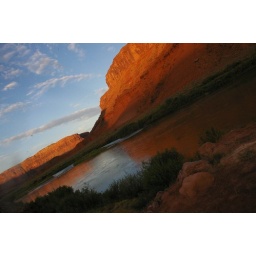
sunset in castle rock valley